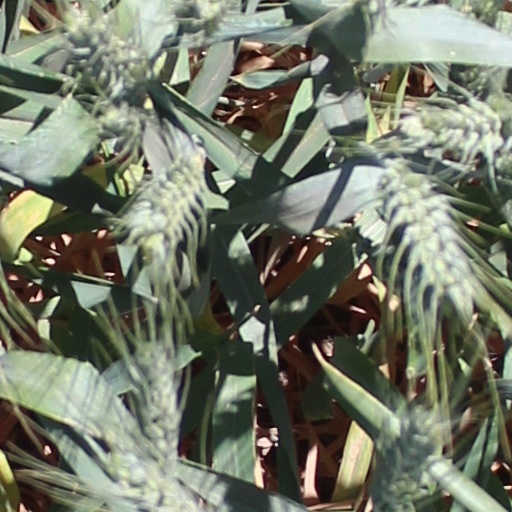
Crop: wheat